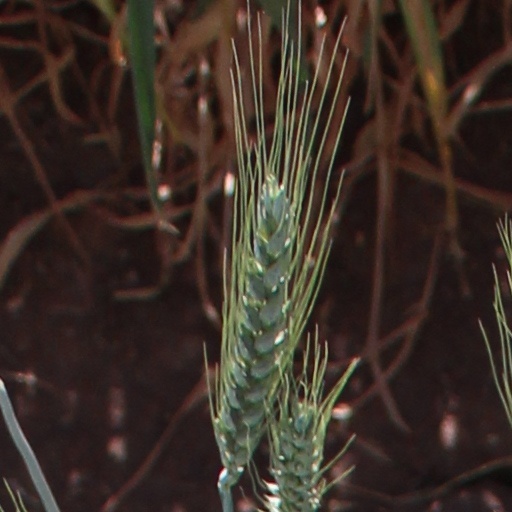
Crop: wheat